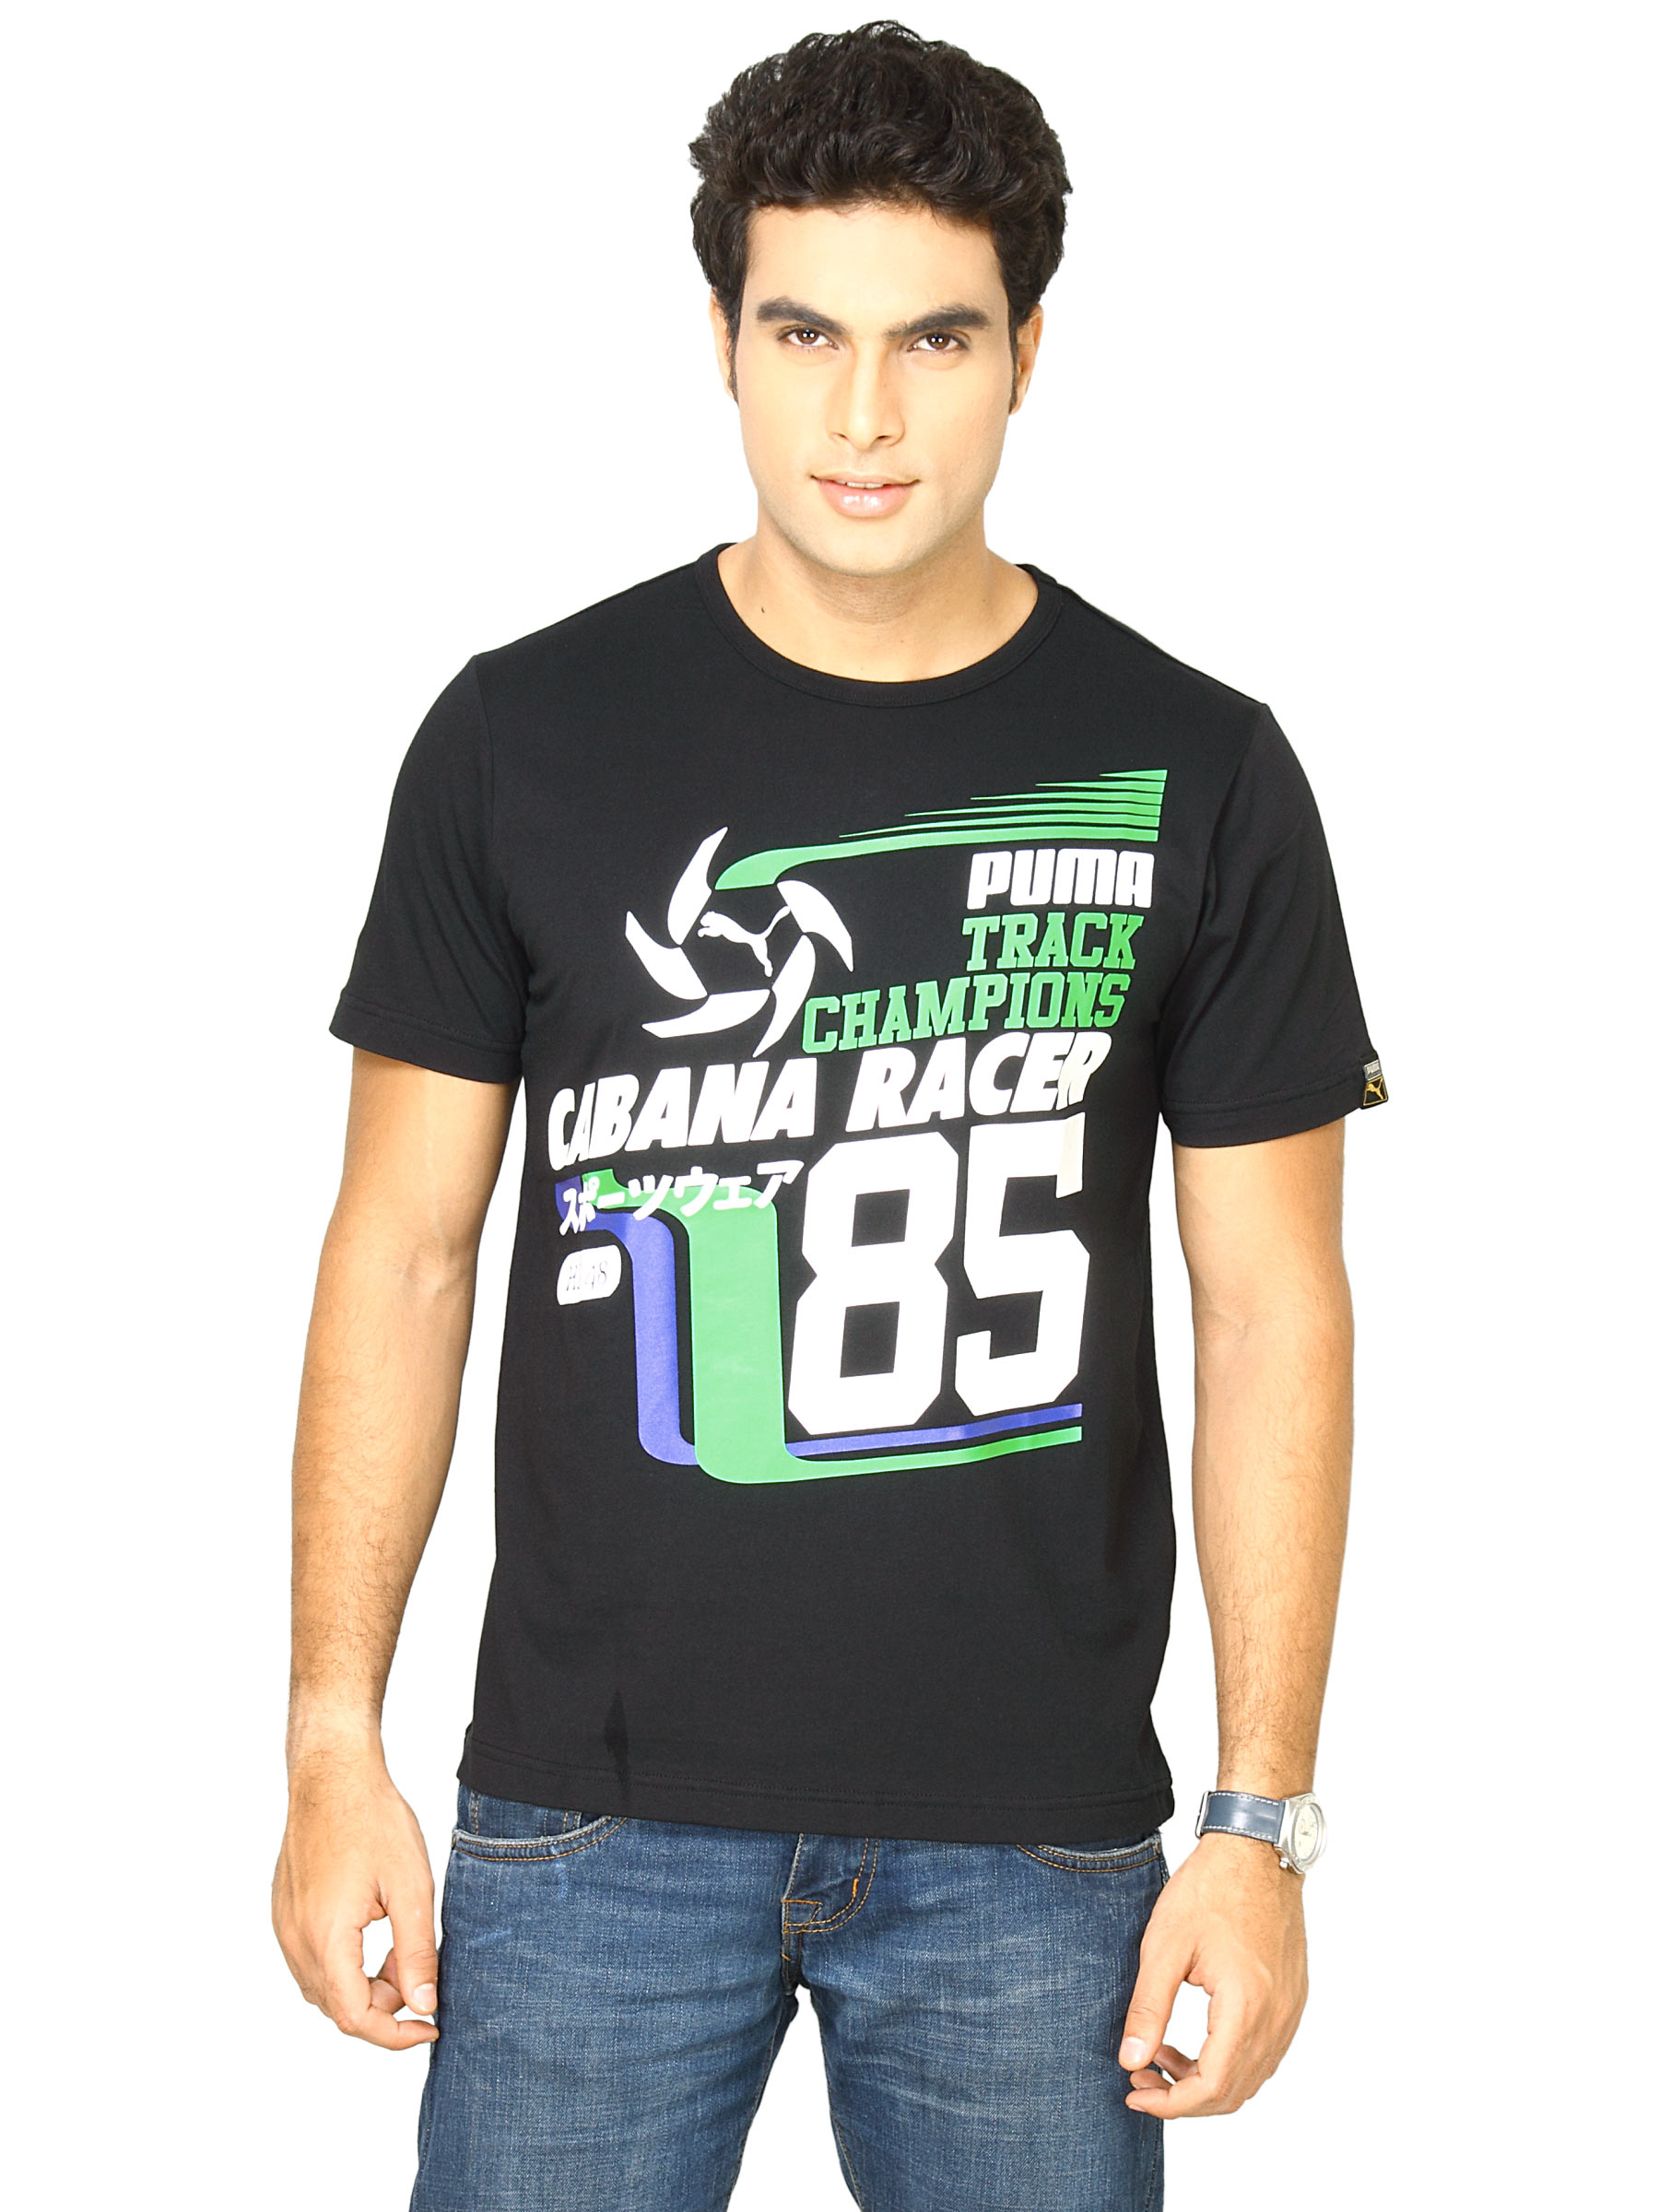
Puma Men Heroes Graphic Black Tshirts
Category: Apparel / Topwear / Tshirts
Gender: Men
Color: Black
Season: Fall 2011
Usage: Casual